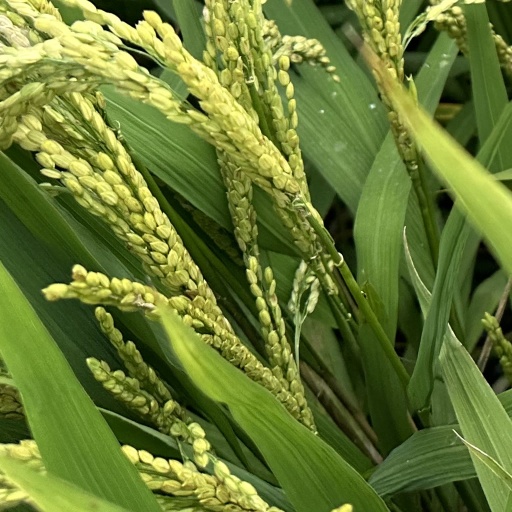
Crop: rice